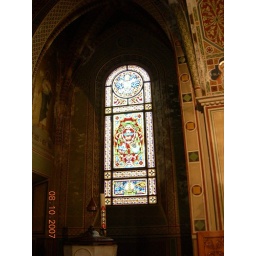
Stained glass window interior of church in Lugano.